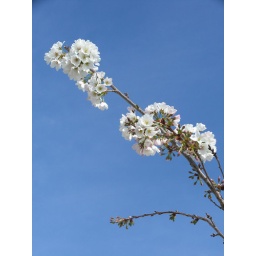
Direct LightSome flower in the courtyard sticking out of the ground